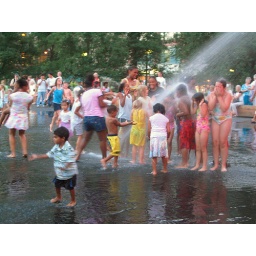
Kids duck under the water sprayed by one of the pillars at the Crown Fountain in Chicago's Millennium Park.